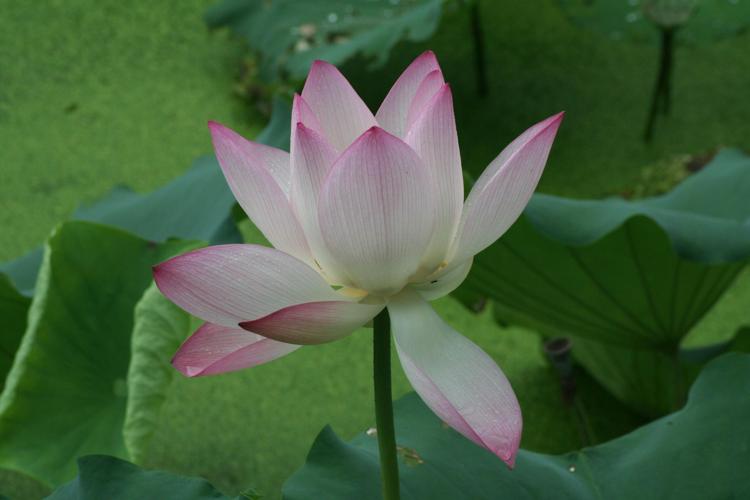
Label: lotus